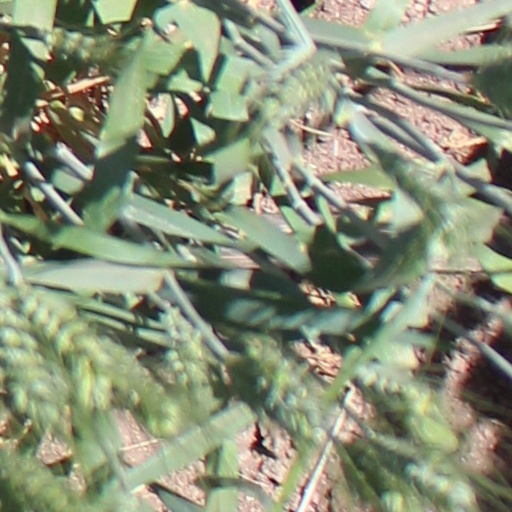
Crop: wheat